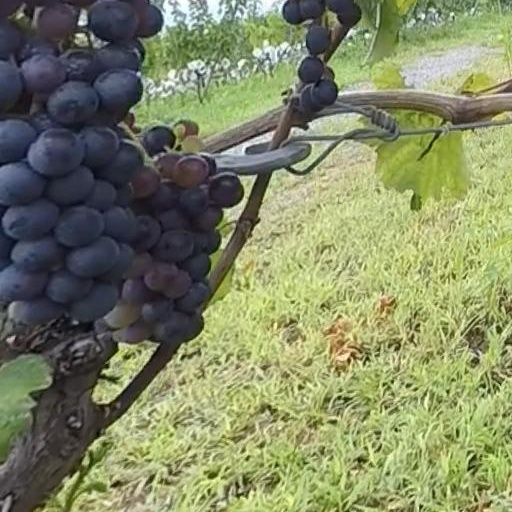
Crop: grape